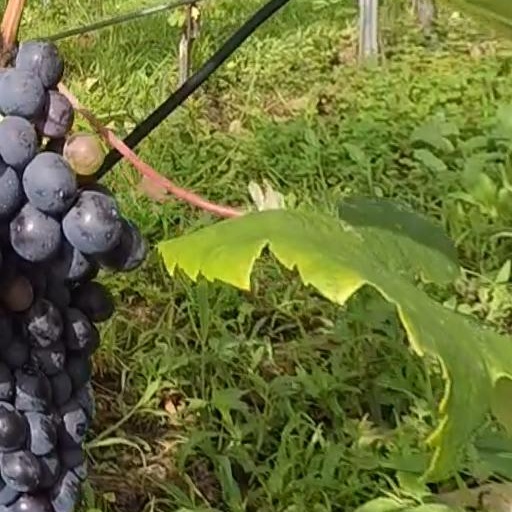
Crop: grape